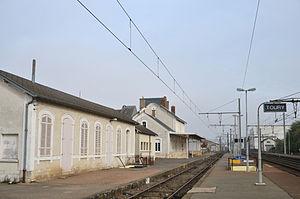
Gare de Toury, Eure-et-Loir, France
Cette liste de gares d'Eure-et-Loir a pour objectif de recenser l'ensemble des gares ferroviaires, existantes ou ayant existé, situées dans le département d'Eure-et-Loir. Cette liste est classée par lignes ferroviaires, qu'elles soient uniquement départementales ou qu'elles traversent le département ; un classement alphabétique est également proposé dans la liste de gares en France.
La gare de Toury est une gare ferroviaire française de la ligne de Paris-Austerlitz à Bordeaux-Saint-Jean, située sur le territoire de la commune de Toury, dans le département d'Eure-et-Loir, en région Centre-Val de Loire.